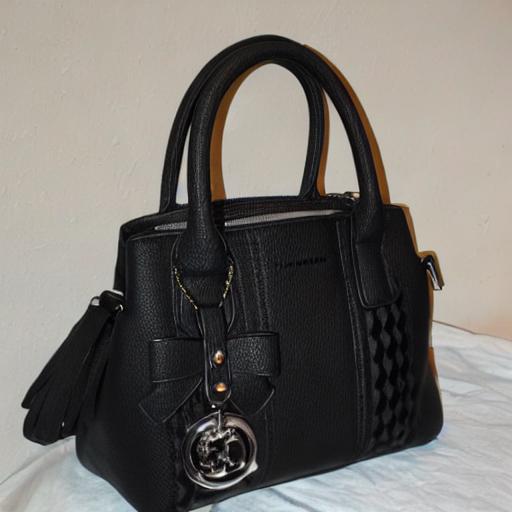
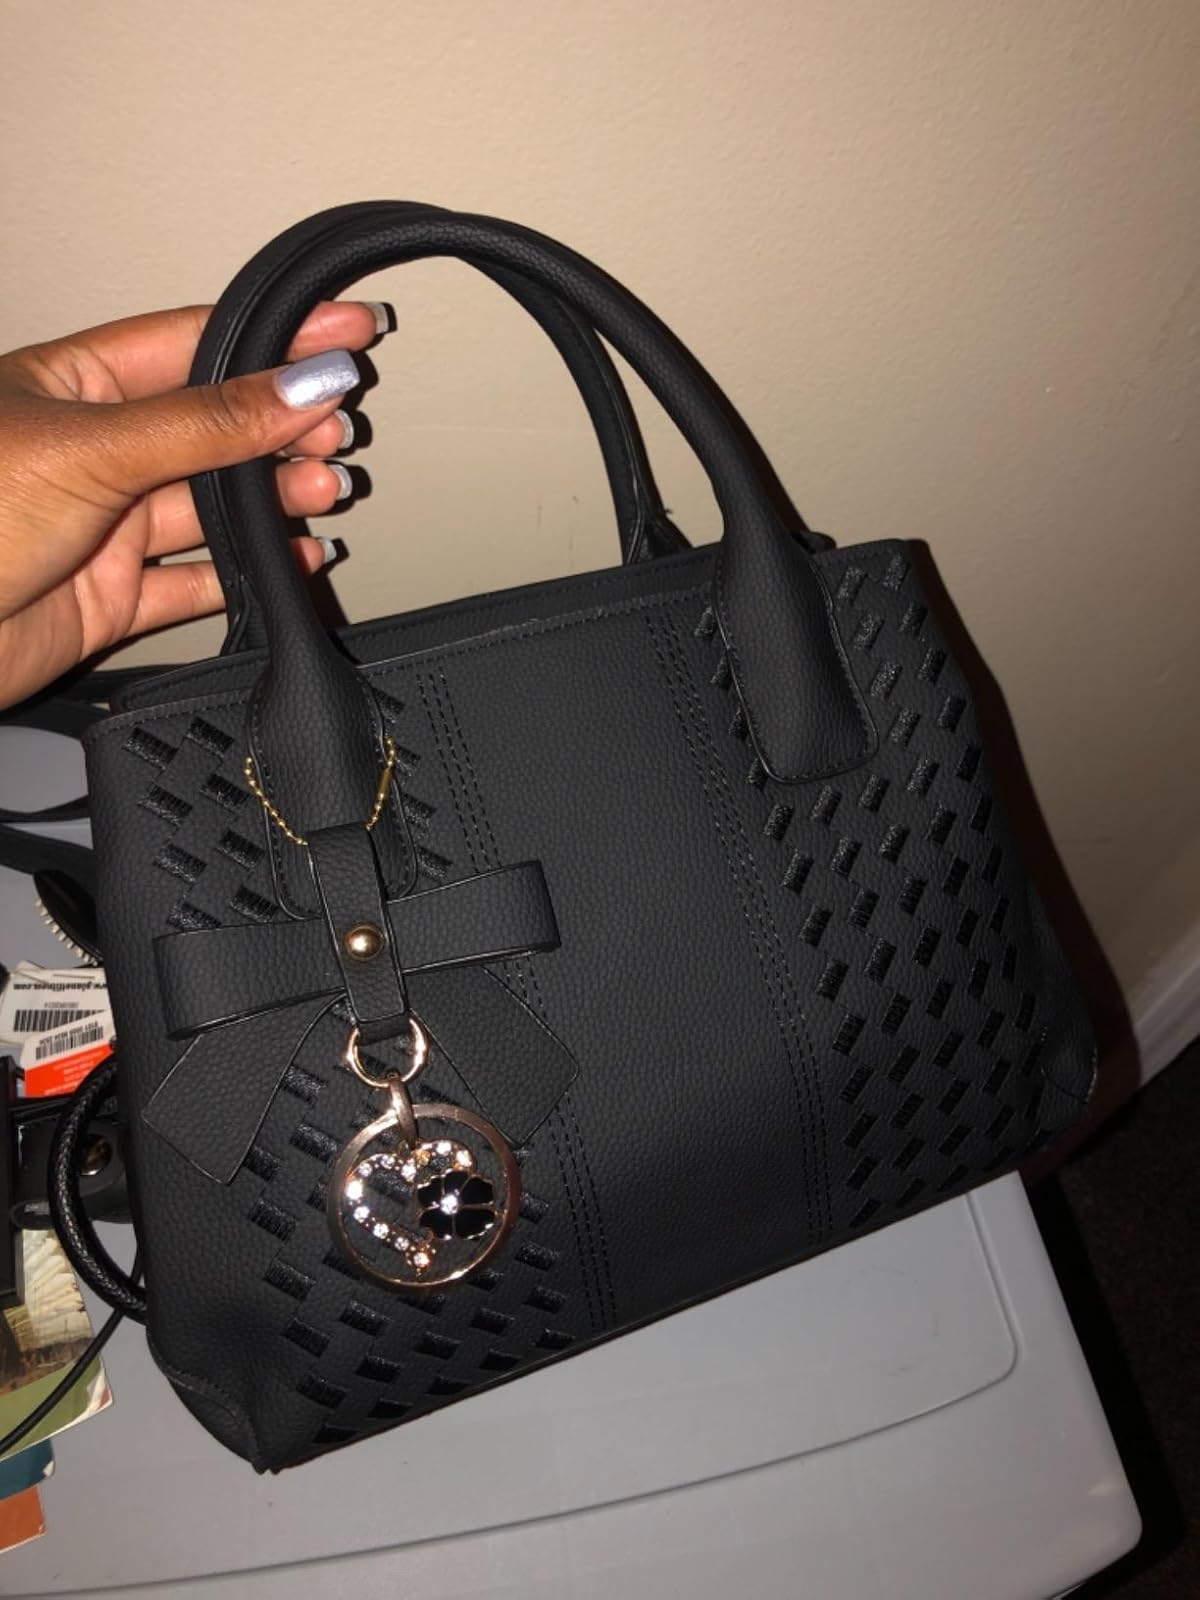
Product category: accessories_handbag
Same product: no